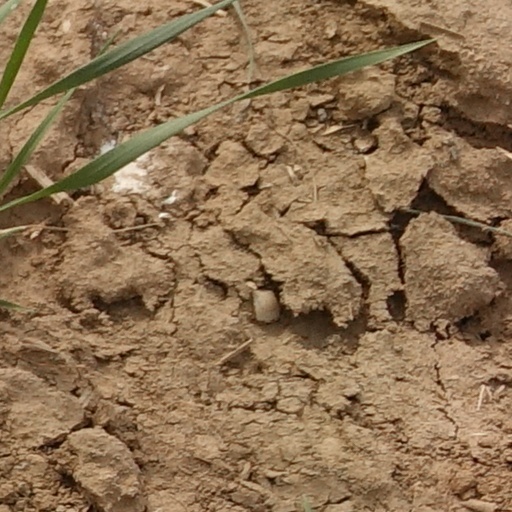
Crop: wheat